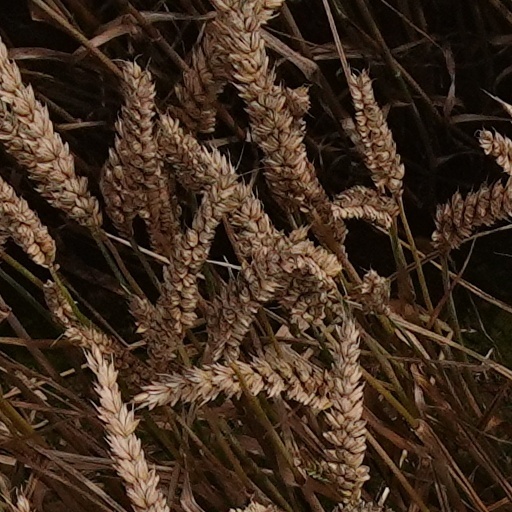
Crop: wheat